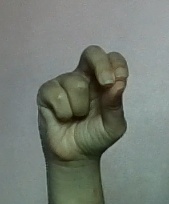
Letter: gaaf